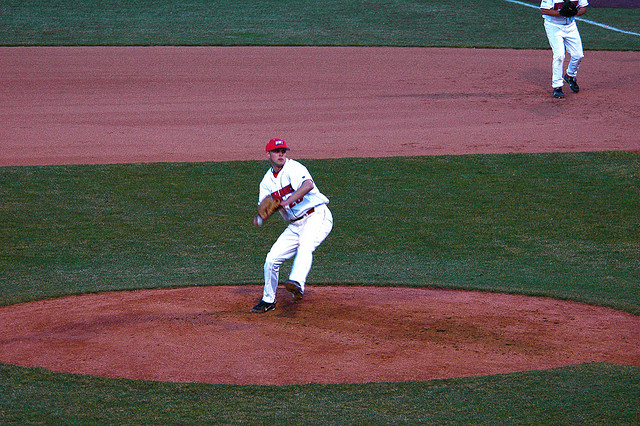
cầu thủ bóng chày đang chuẩn bị ném bóng trong trận đấu